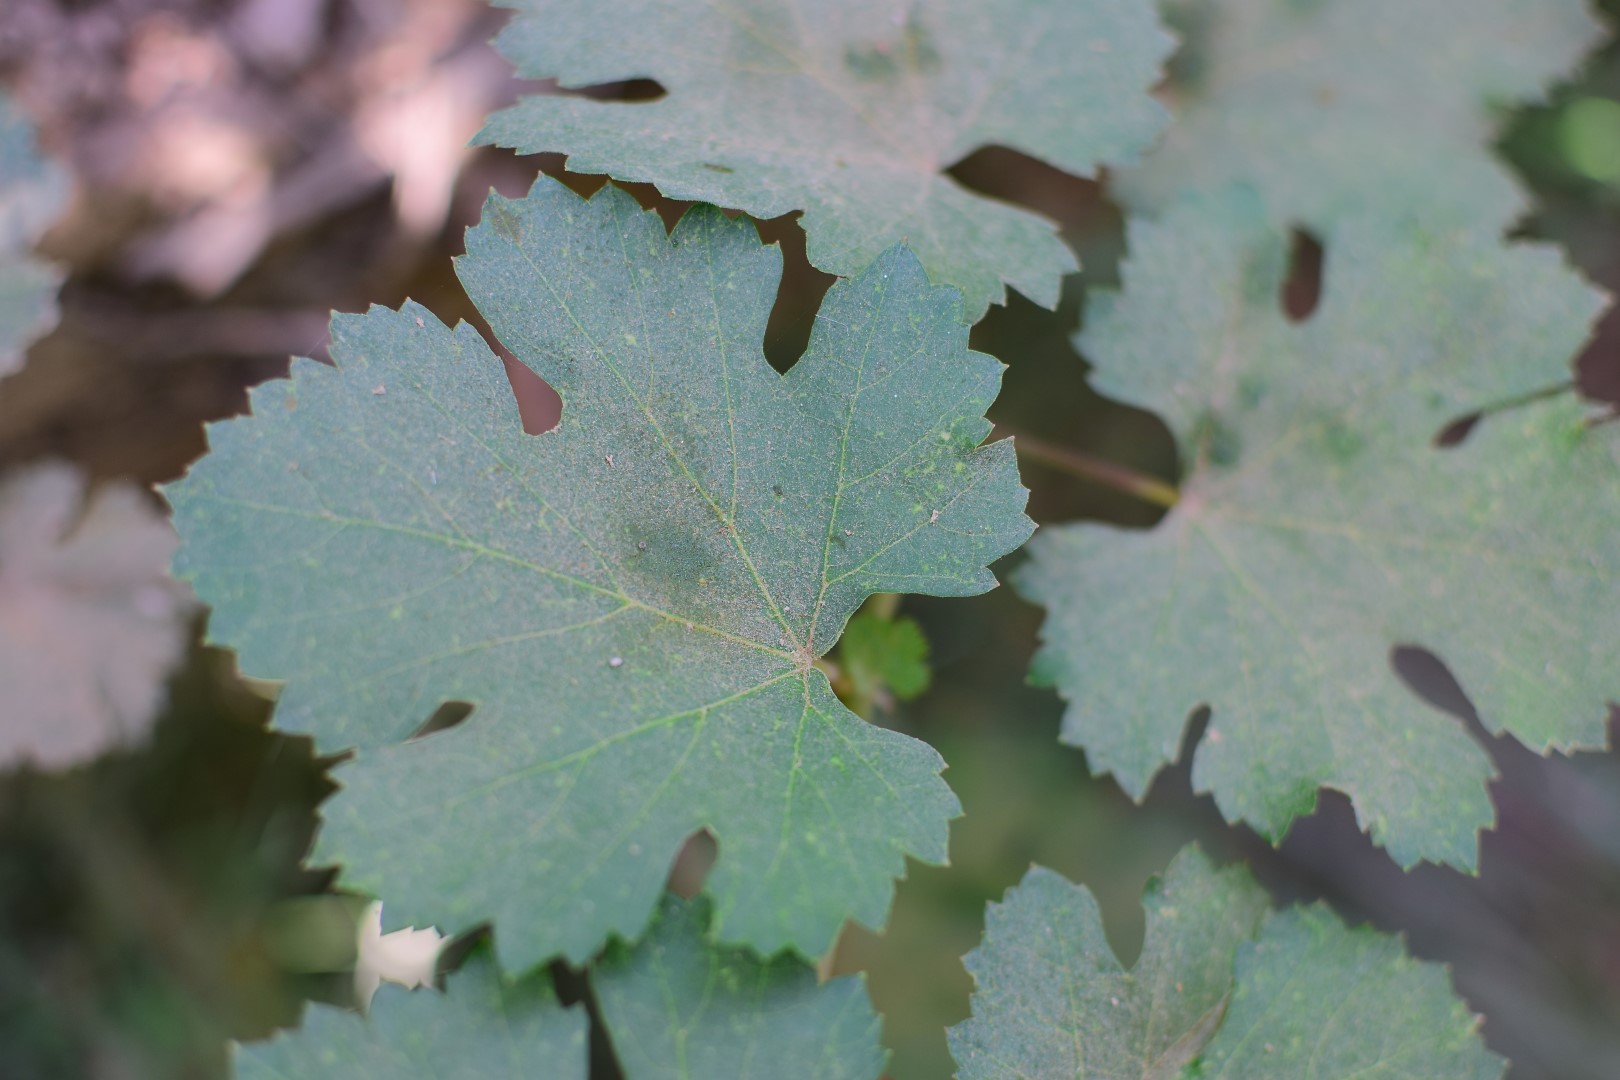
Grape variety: Frinsi